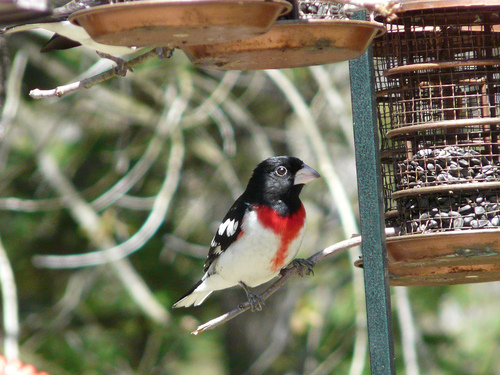
this colorful little bird has a white bill, a black head, a white eye ring, a white belly with a red breast, and black and white spotted wings.
the bird has a bright red breast and throat with a white bill and black crown.
this small bird has a white belly with a bright red breast and black crown and black covets and secondairies.
the bird has a white belly, red chest, black head and spotted wings and tail.
a small bird with a thick light grey beak, a black head and back with white accents on its wings, and a white belly and red breast.
this bird has wings that are black and has a red chest
this bird is white with black and red and has a very short beak.
this bird has a red breast with a white belly.
this small bird has a black crown and black throat with a red breast and white belly.
this small bird is mostly black, with a red patch on its breast, and a white belly and wingbar.
Species: Rose Breasted Grosbeak